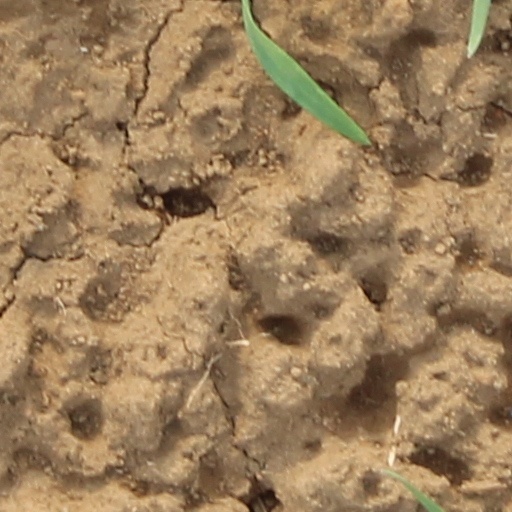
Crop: wheat